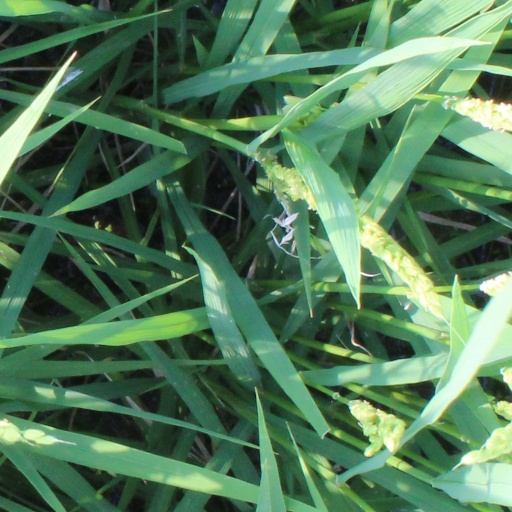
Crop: rice